Tegmen

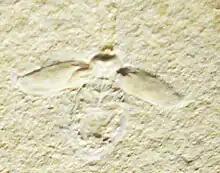
"Lithoblatta lithophila", a Jurassic fossil, some 200 million years more recent than the emergence of cockroaches in the Carboniferous. Even the earliest cockroaches had tegmina that fossilised well.

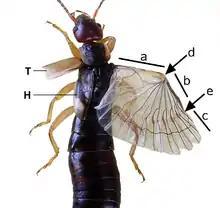
Earwig wing anatomy. One tegmen opened, the other removed to show wing folding mechanism.

A tegmen (: tegmina) designates the modified leathery front wing on an insect particularly in the orders Dermaptera (earwigs), Orthoptera (grasshoppers, crickets and similar families), Mantodea (praying mantis), Phasmatodea (stick and leaf insects) and Blattodea (cockroaches).